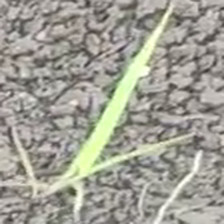
Weed species: Digitaria_SP_(Digitaria Sanguinalis )